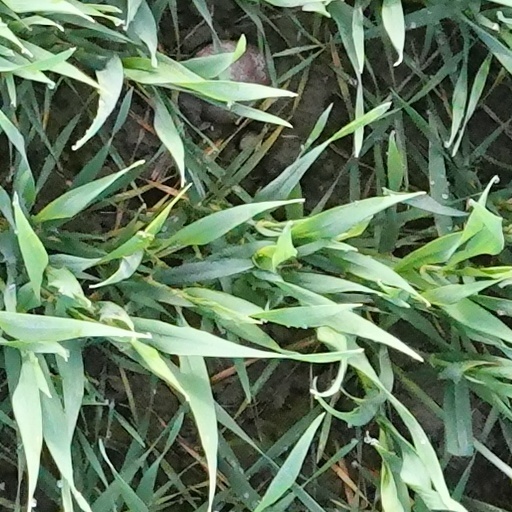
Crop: wheat